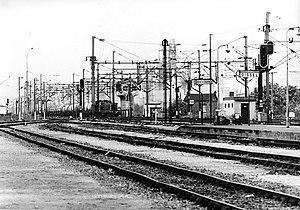
Sortie de la gare d'Oissel vers Rouen en 1978.
La gare d'Oissel est une gare ferroviaire française des lignes de Paris-Saint-Lazare au Havre et de Serquigny à Oissel, située sur le territoire de la commune d'Oissel dans le département de la Seine-Maritime en région Normandie.